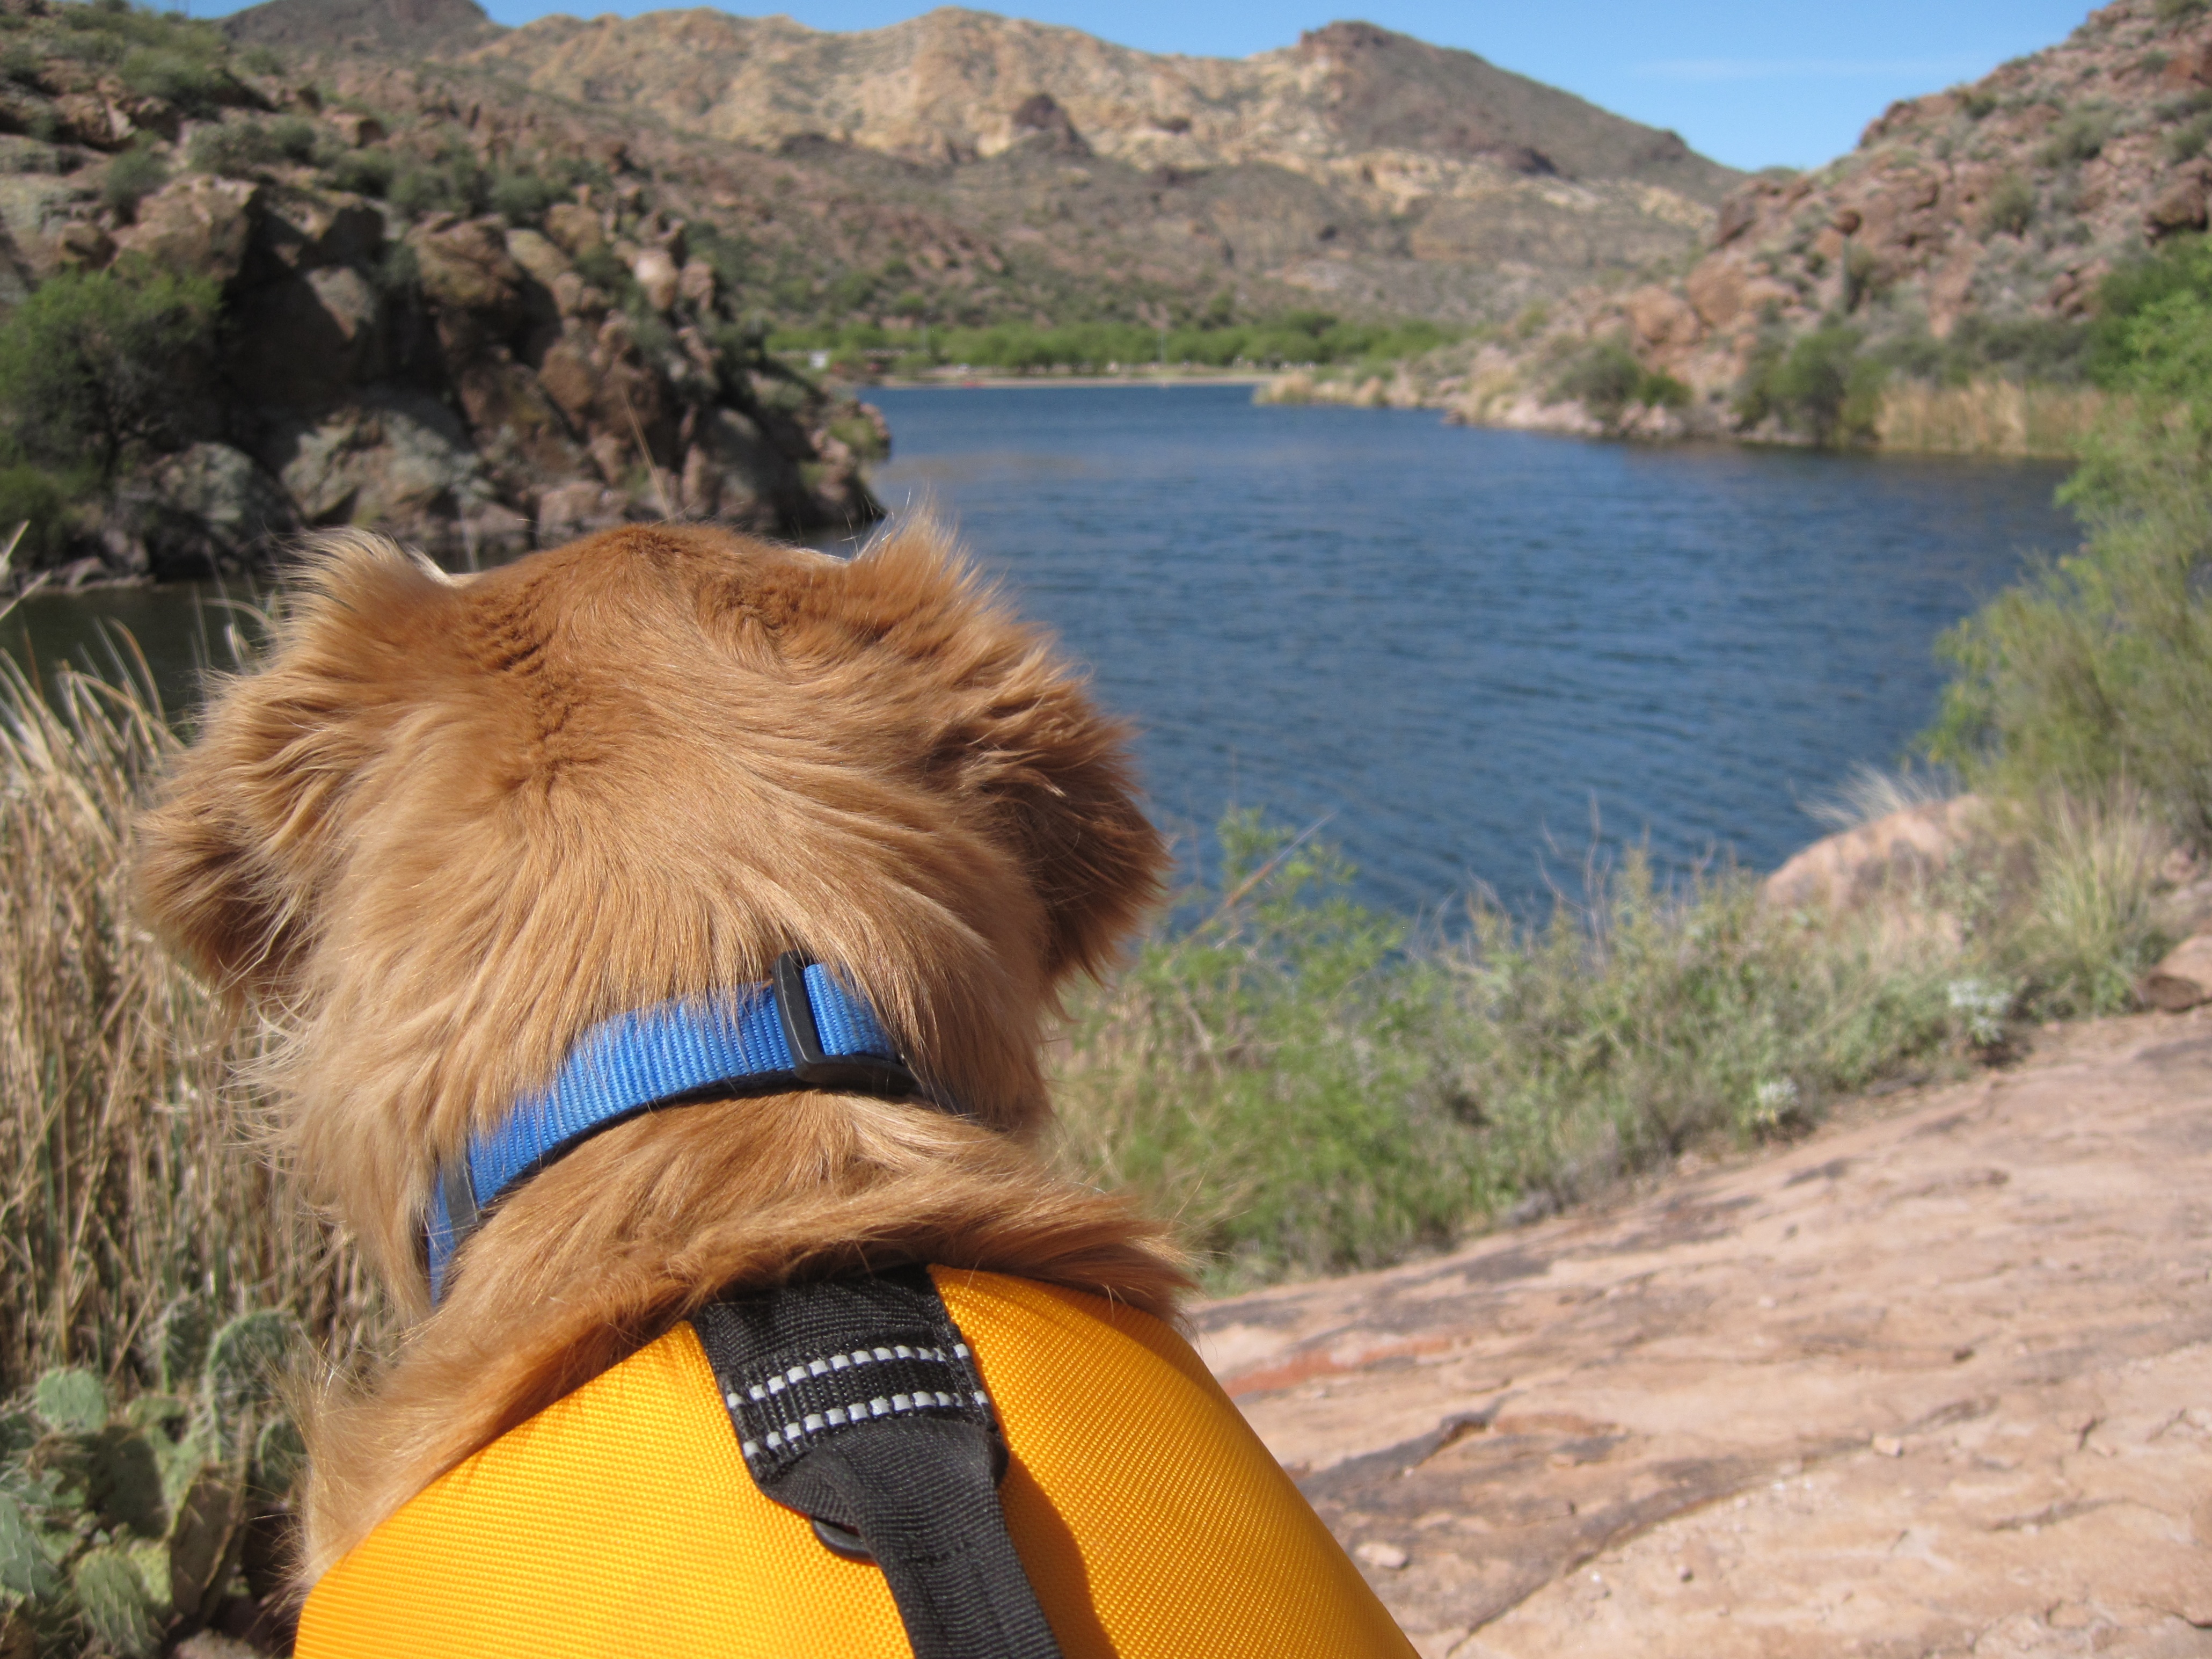
horse like mammal